Mississippi College

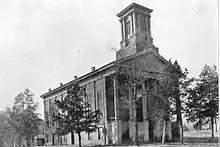
Provine Chapel

On January 24, 1826, the college received its first charter, signed by Mississippi Governor David Holmes. In 1827, the name was changed from Hampstead Academy to Mississippi Academy at the request of the board of trustees. On December 18, 1830, having become a college, the name was changed to Mississippi College. It offered degrees in arts, sciences, and languages.